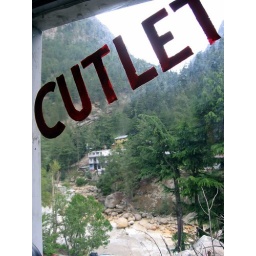
the white building in the background is the yoga ashram where we stayed